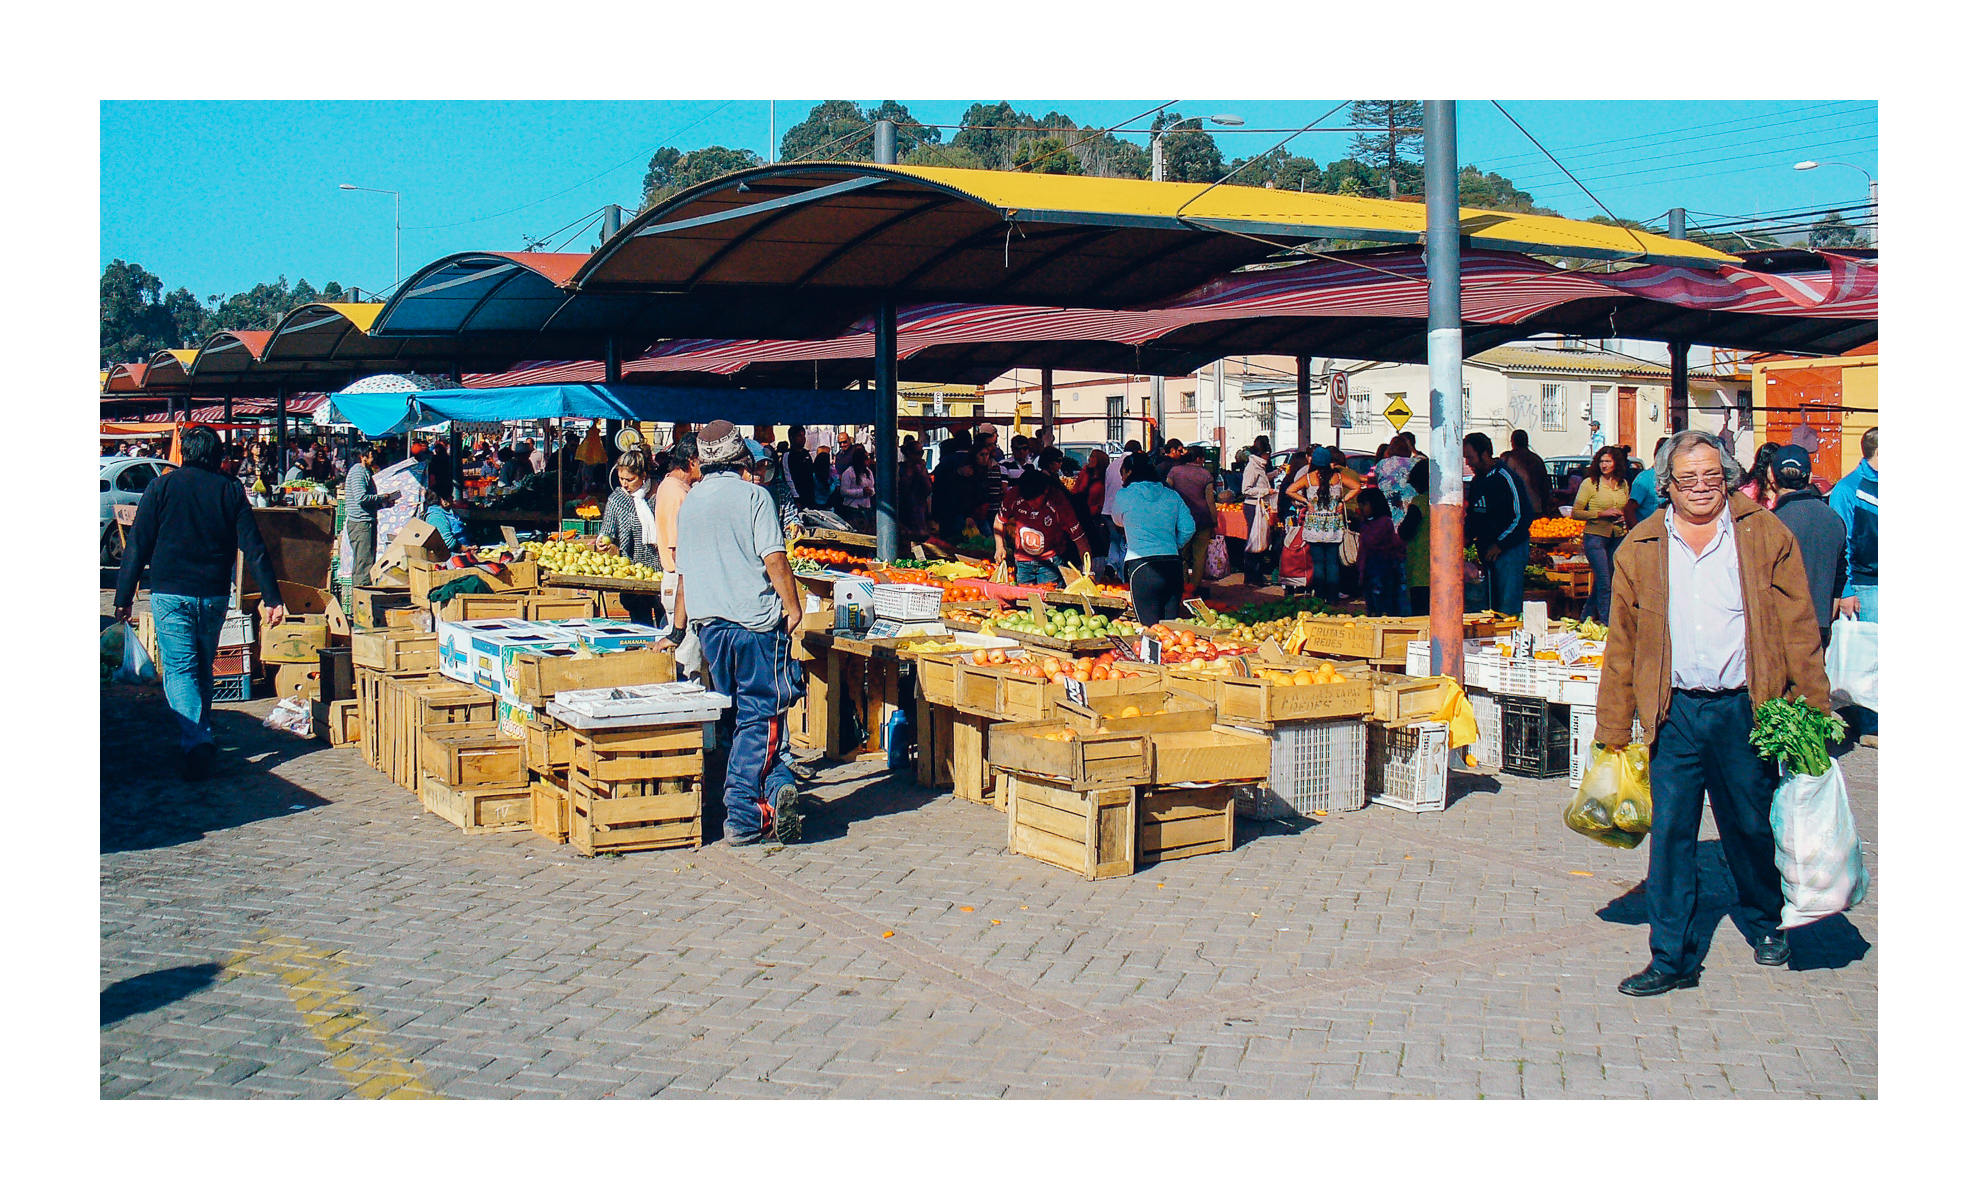
city, vendor, colourful, market, marketplace, shopping, chile, public space, vegetables, fruits, mercado, fair, celery, laserena, frutas, verduras, avocados, apio, paltas, mercadoalairefresco, human settlement